Cospatrick Douglas-Home, 11th Earl of Home

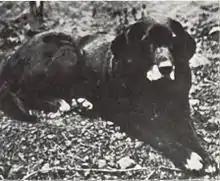
Nell (b. 1856). The first known photograph of a Labrador Retriever taken in 1867.

Cospatrick Alexander Douglas-Home, 11th Earl of Home (27 October 1799 – 4 July 1881), styled Lord Dunglass until 1841, was a Scottish diplomat and politician. He served as a Scottish representative peer. During the premiership of the Duke of Wellington, he served as Under-Secretary of State for Foreign Affairs from 1828 to 1830.